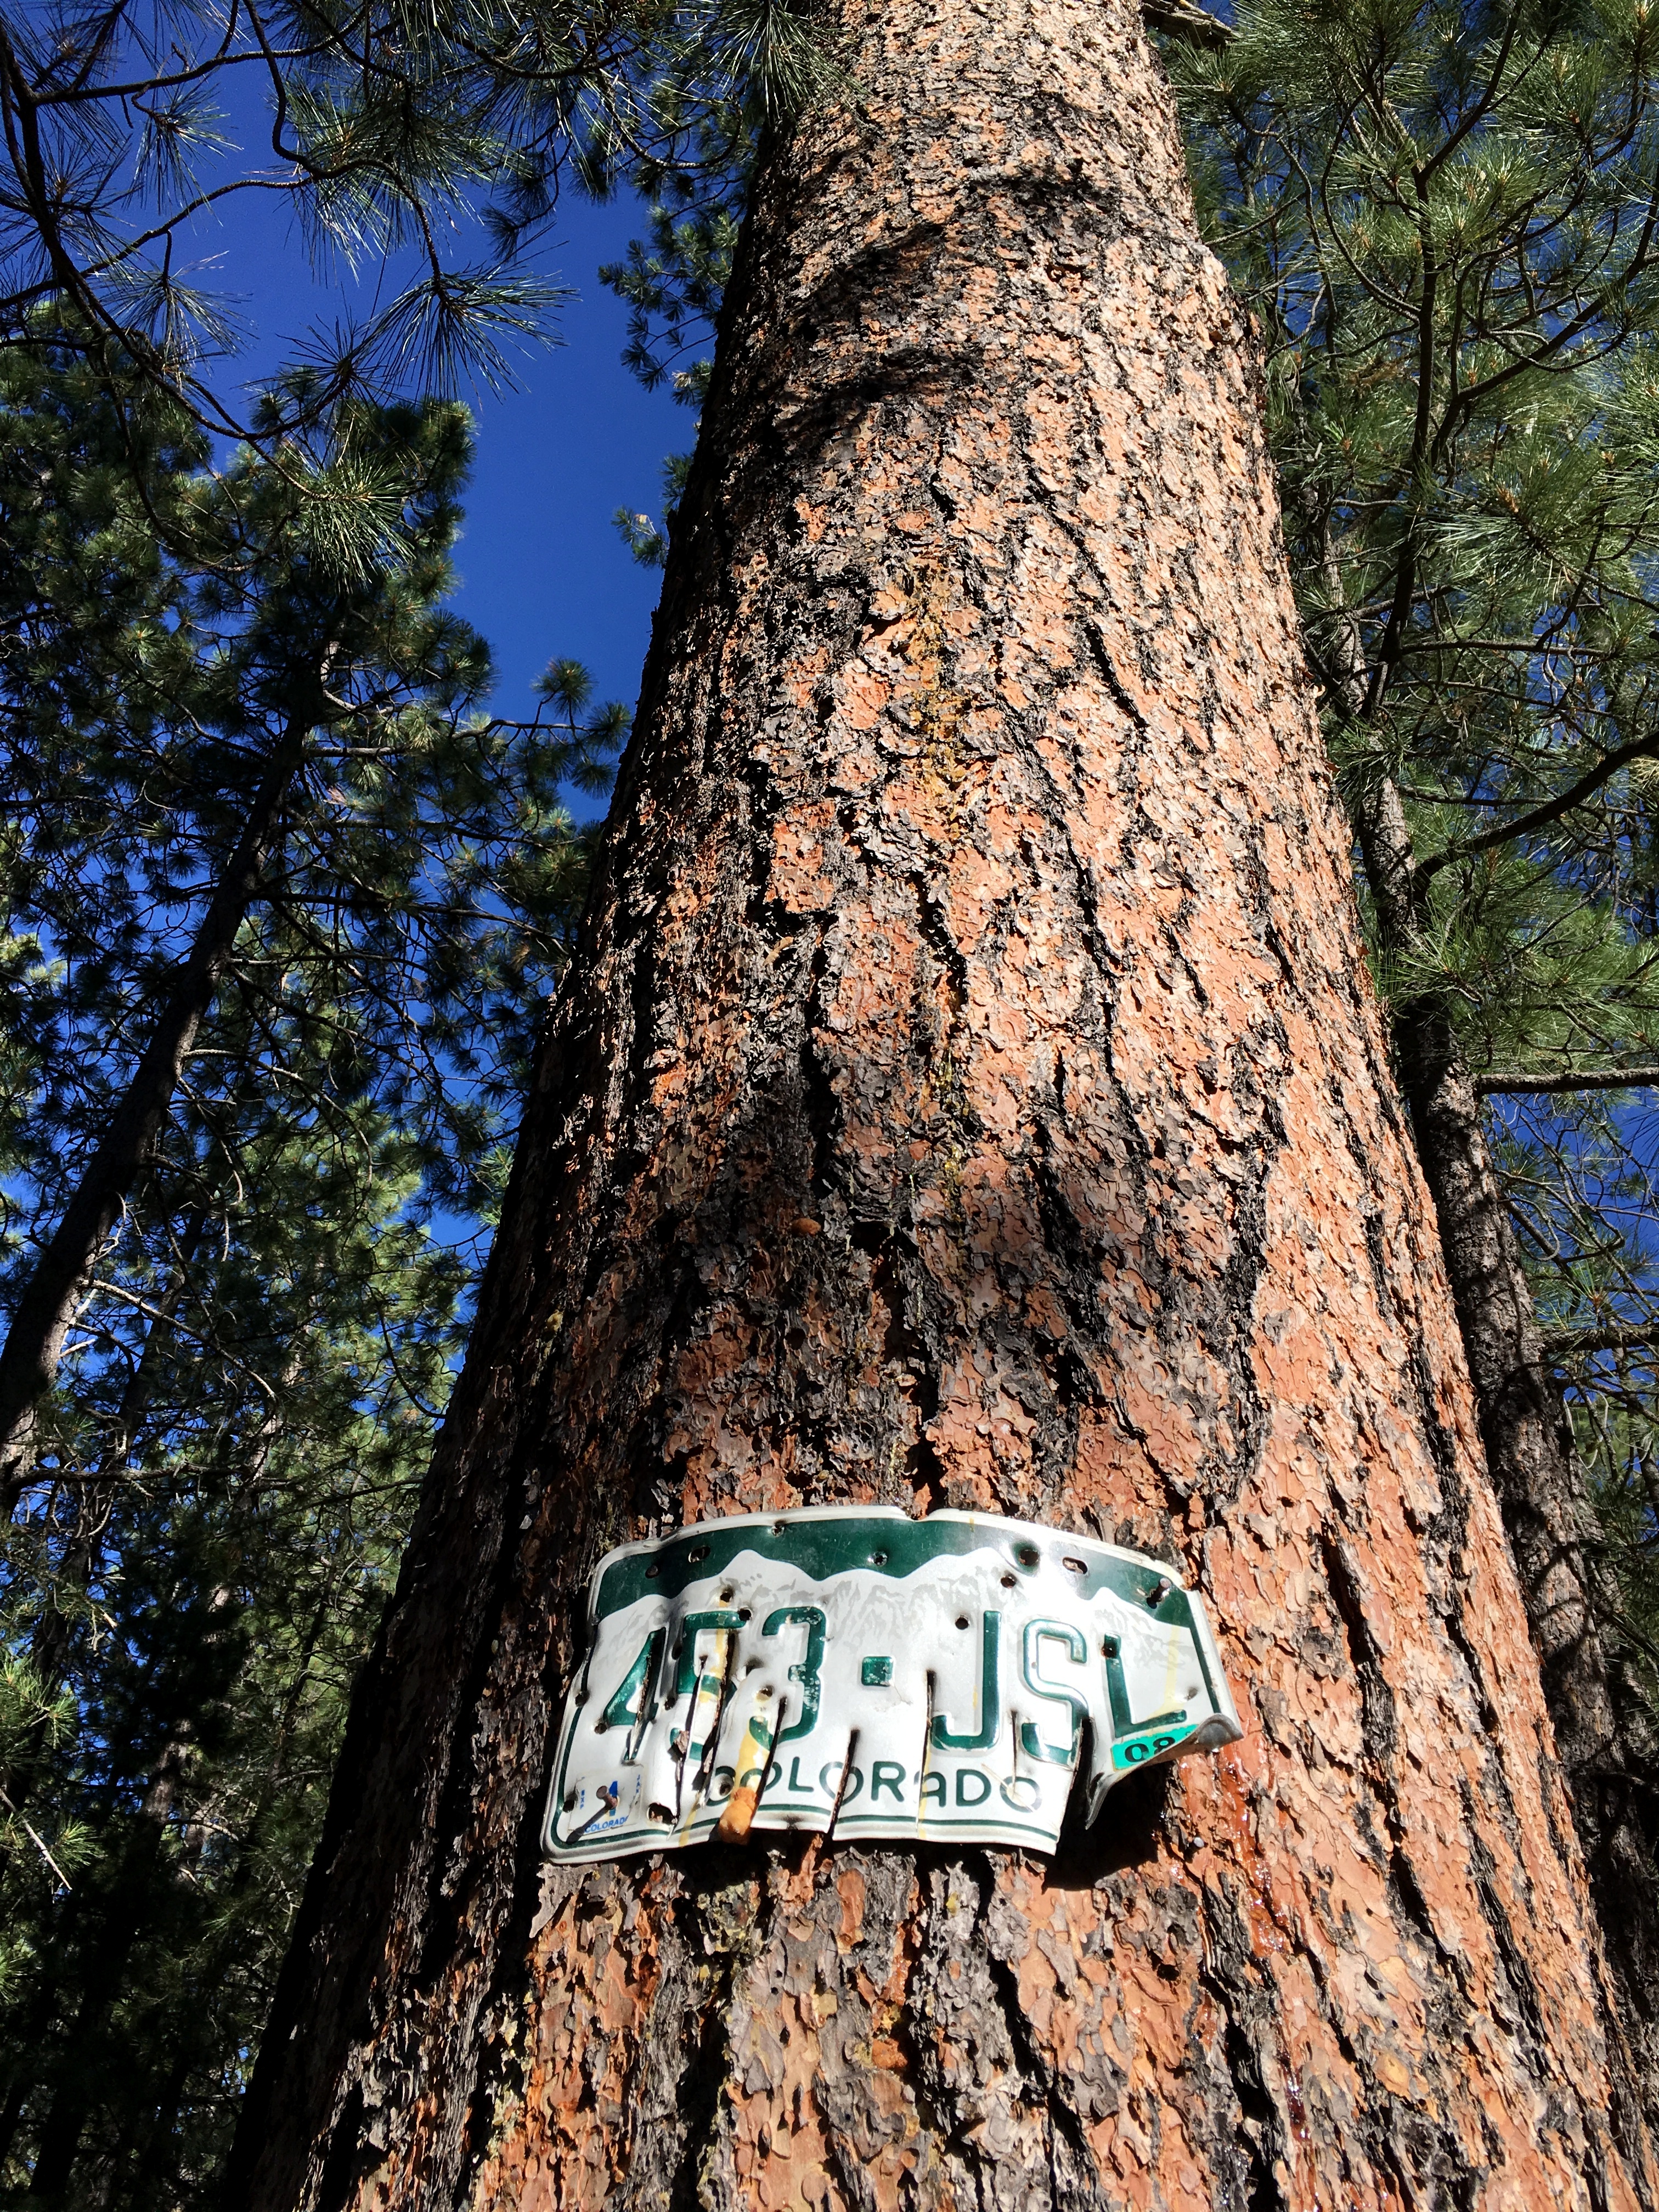
tree, nature, forest, plant, trail, leaf, trunk, green, autumn, soil, season, woodland, woody plant